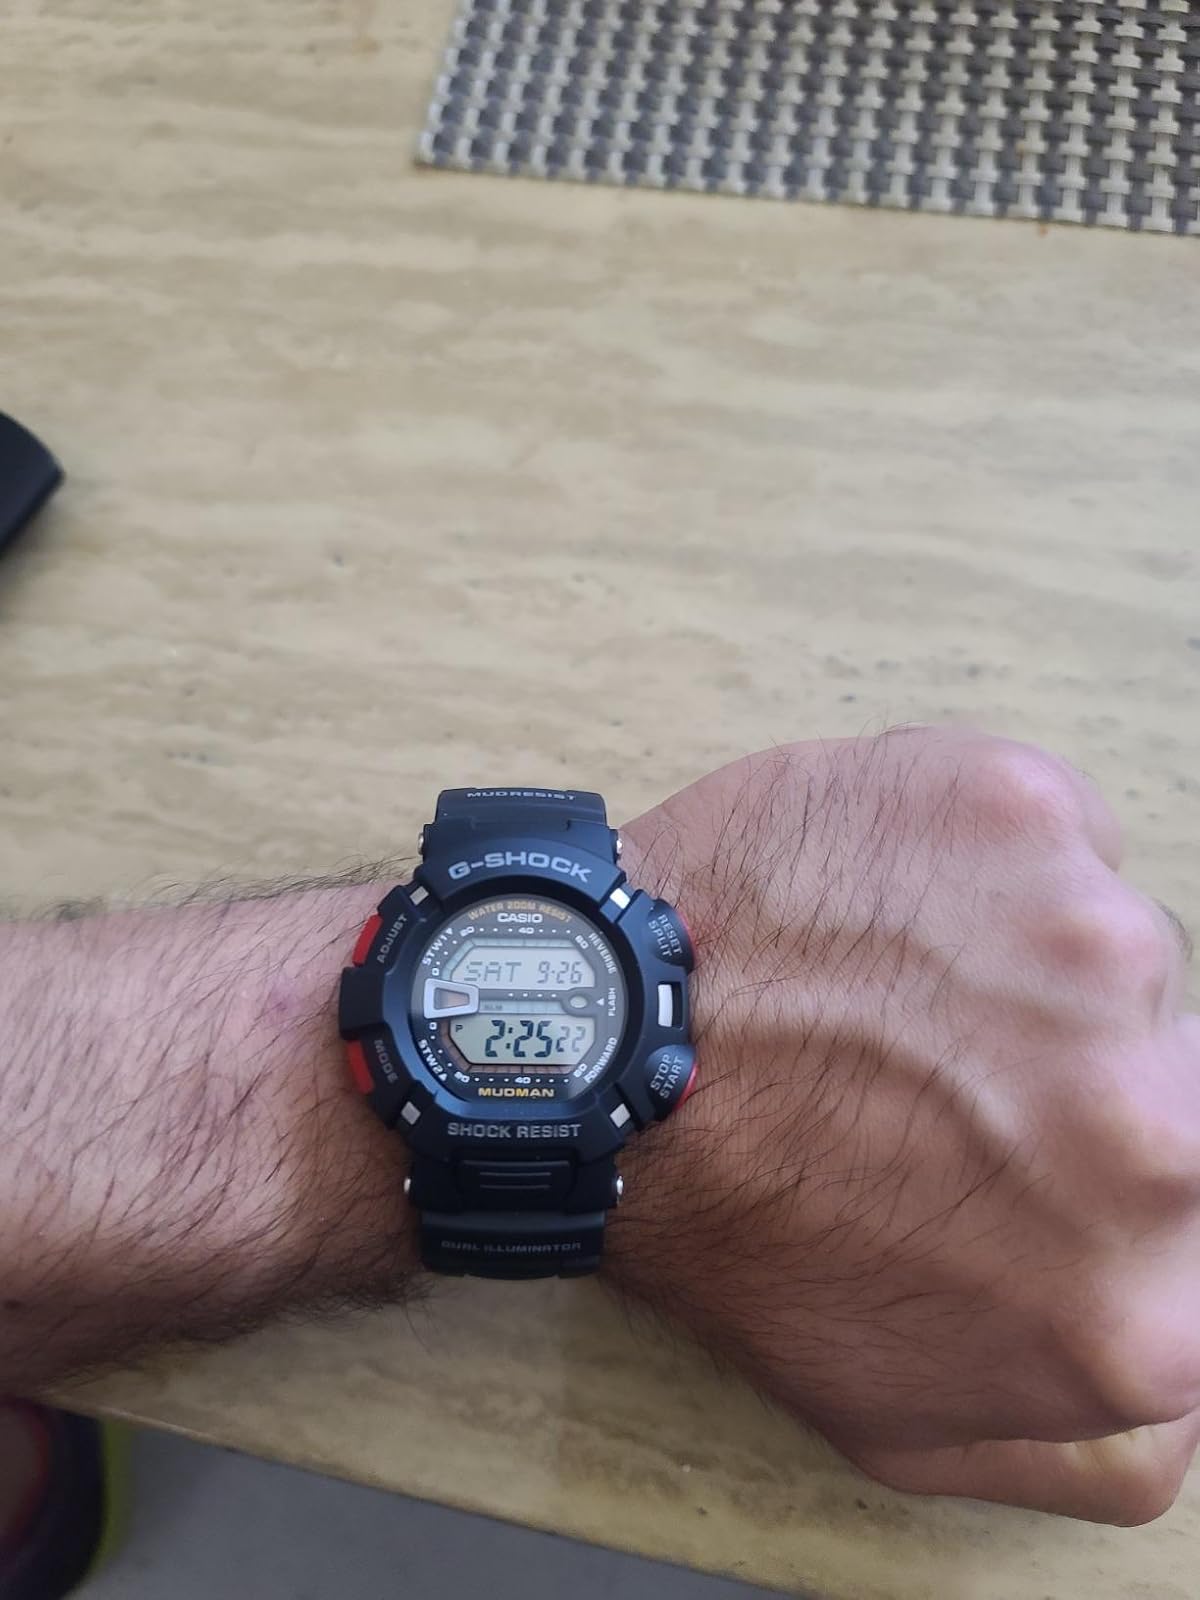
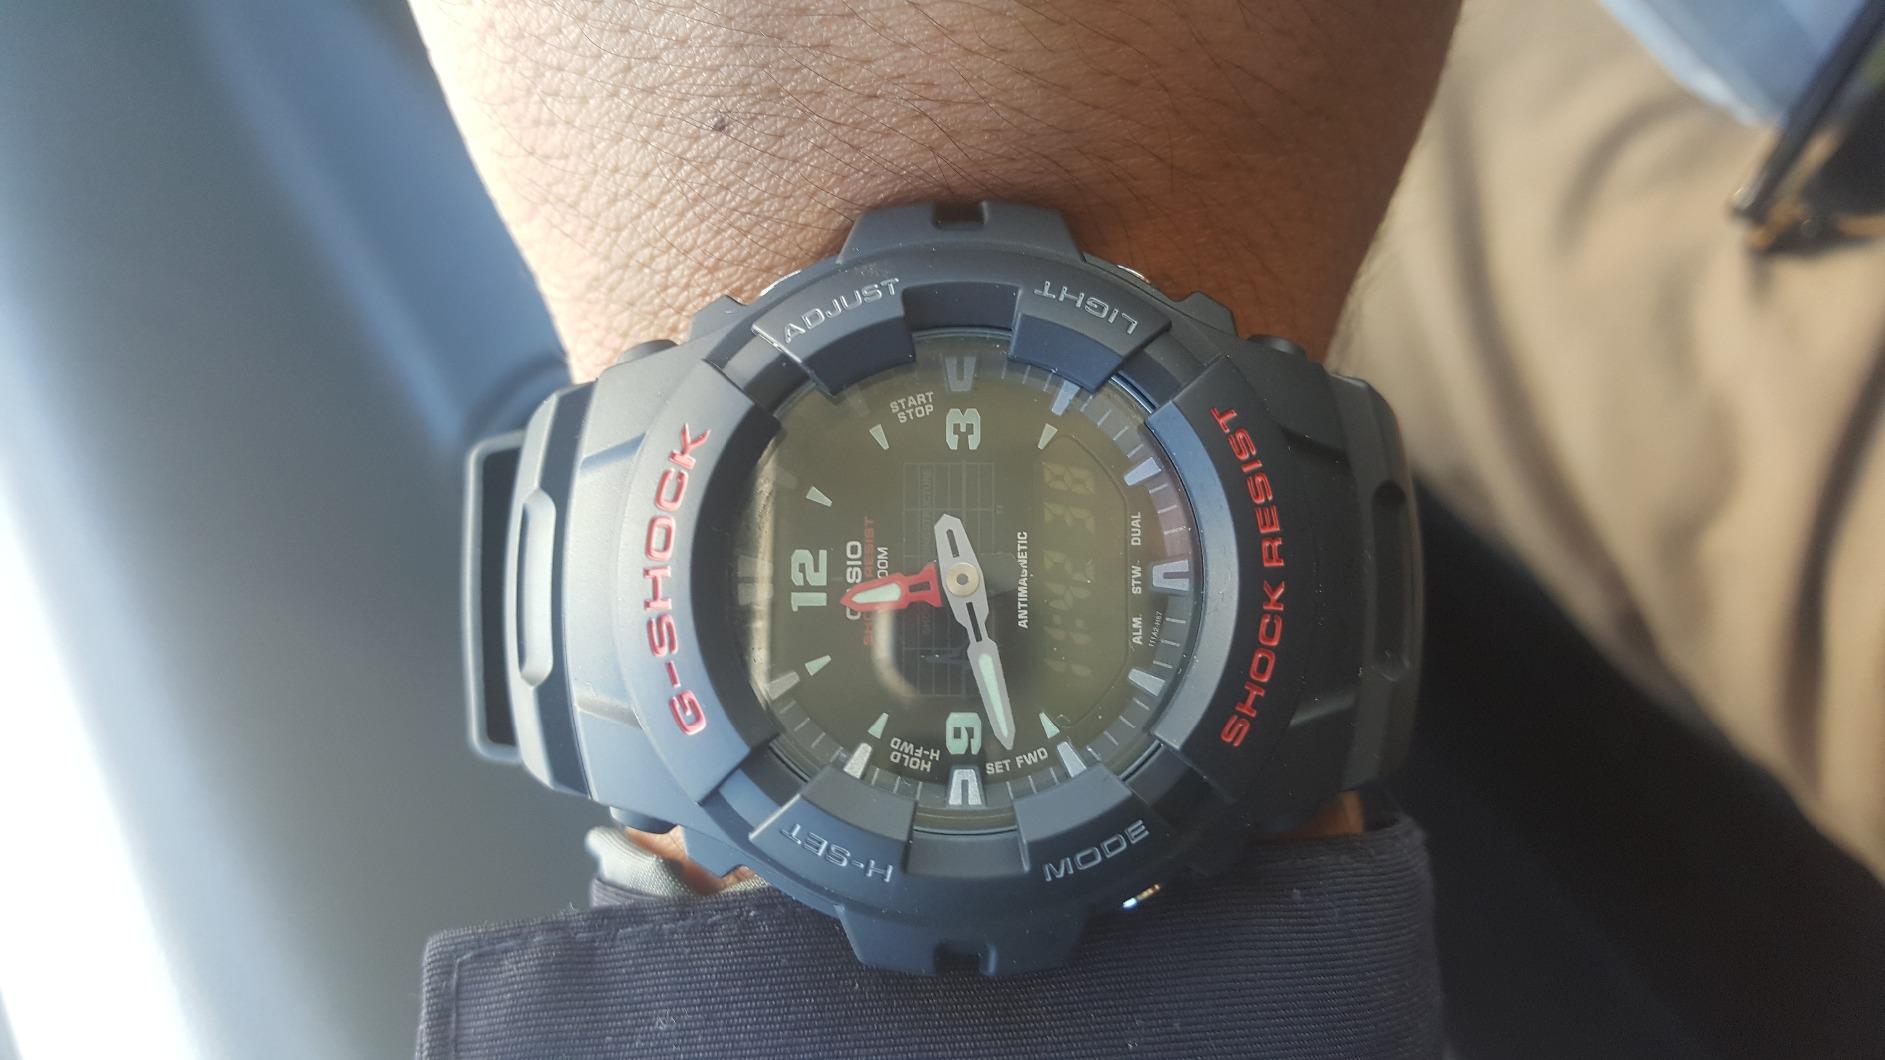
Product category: accessories_watch
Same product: no